Smart Networks

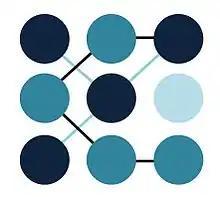
Project logo

Smart Networks () is a Belarusian project which was designed to search for, select and teach young analysts for the state administration. The project was initiated by the Informational-Analytical Center under the Administration of President of the Republic of Belarus, the Ministry of Education of the Republic of Belarus, the Republican Institute of Higher Education, Belarusian State University and Minsk State Linguistic University. In October 2012, the project began with the formations of an analytical community of 150 young people.